Nanolaser

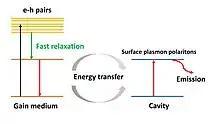
Schematic illustration of a plasmonic nanolaser. The process of lasing formation includes energy transfer convert photons into surface plasmons.

Nanolasers based on surface plasmons are known as plasmonic nanolasers, with sizes far exceeding the diffraction limit of light. If a plasmonic nanolaser is nanoscopic in three dimensions, it is also called a spaser, which is known to have the smallest cavity size and mode size. Design of plasmonic nanolaser has become one of the most effective technology methods for laser miniaturization at present. A little bit different from the conventional lasers, a typical configuration of plasmonic nanolaser includes a process of energy transfer to convert photons into surface plasmons. In plasmonic nanolaser or spaser, the exciton is not photons anymore but surface plasmon polariton. Surface plasmons are collective oscillations of free electrons on metal surfaces under the action of external electromagnetic fields. According to their manifestations, the cavity mode in plasmonic nanolasers can be divided into the propagating surface plasmon polaritons (SPPs) and the non-propagating localized surface plasmons (LSPs).